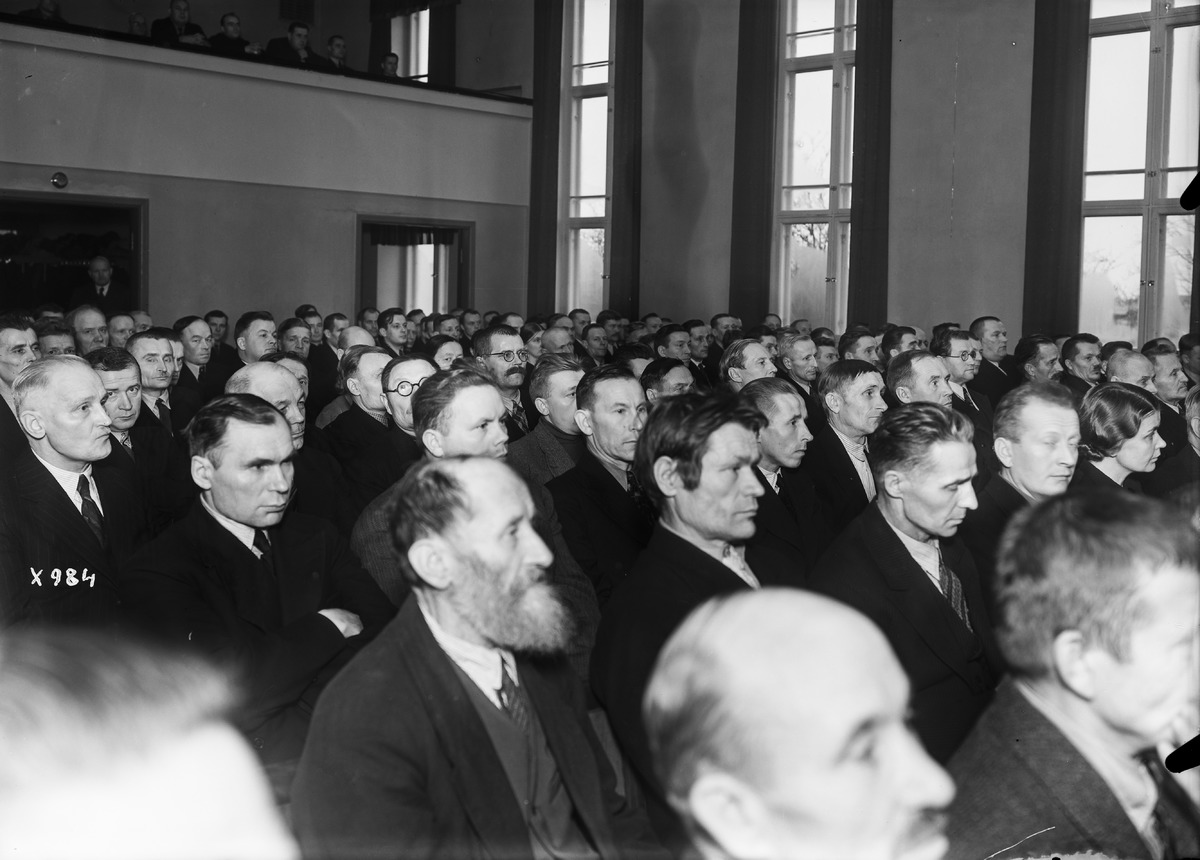
Kunnallispäivien yleisöä
Audience of the Municipal Forum
sisällön kuvaus: Kunnallispäivien yleisöä suojeluskuntatalon juhlasalissa Oulu Raatissa 28.10.1937. Kunnallispäivät olivat jakamattoman Oulun läänin viimeiset. content description: Audience of the Municipal Forum in the hall of White Guard's house in Raatti in Oulu on October 28, 1937. This was the last Municipal Forum before the division of Oulu Province
Vuosi: 1937
Paikka: Suomi, Oulu, Suomi, Pohjois-Pohjanmaa, Oulu
Aiheet: kunnallispäivät; erikoispäivät; kunnallinen toiminta; sisäkuva; kunnat; teemapäivät; municipalities; forums; symposiums